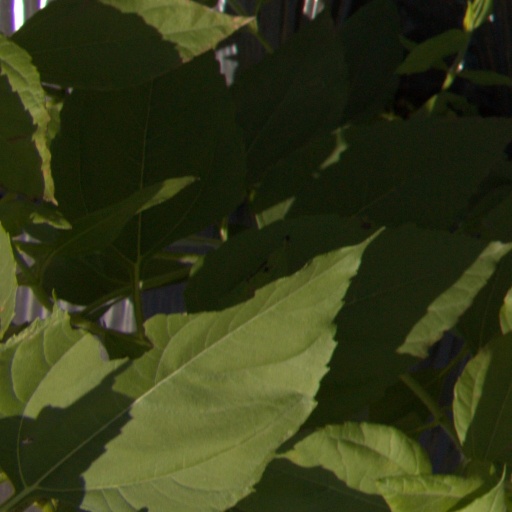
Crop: Jerusalem artichoke